Urszula Sipińska

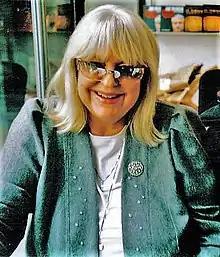

Urszula Sipińska (born September 19, 1947) is a Polish singer-songwriter, architect and writer. Within twenty years of her musical career she earned numerous hits in Poland, including "Zapomniałam", "To był świat w zupełnie starym stylu", "Są takie dni w tygodniu", "Chcę wyjechać na wieś" and "Mam cudownych rodziców". She has won many awards and performed in Poland and abroad. At the turn of the 1980s and 1990s, Sipińska ended her singing career, focusing on architecture and writing.